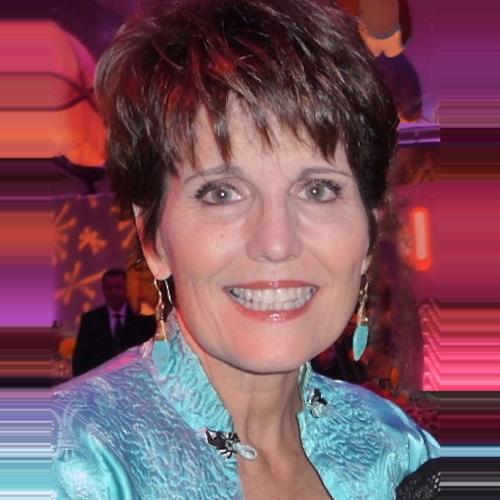
Age: 61